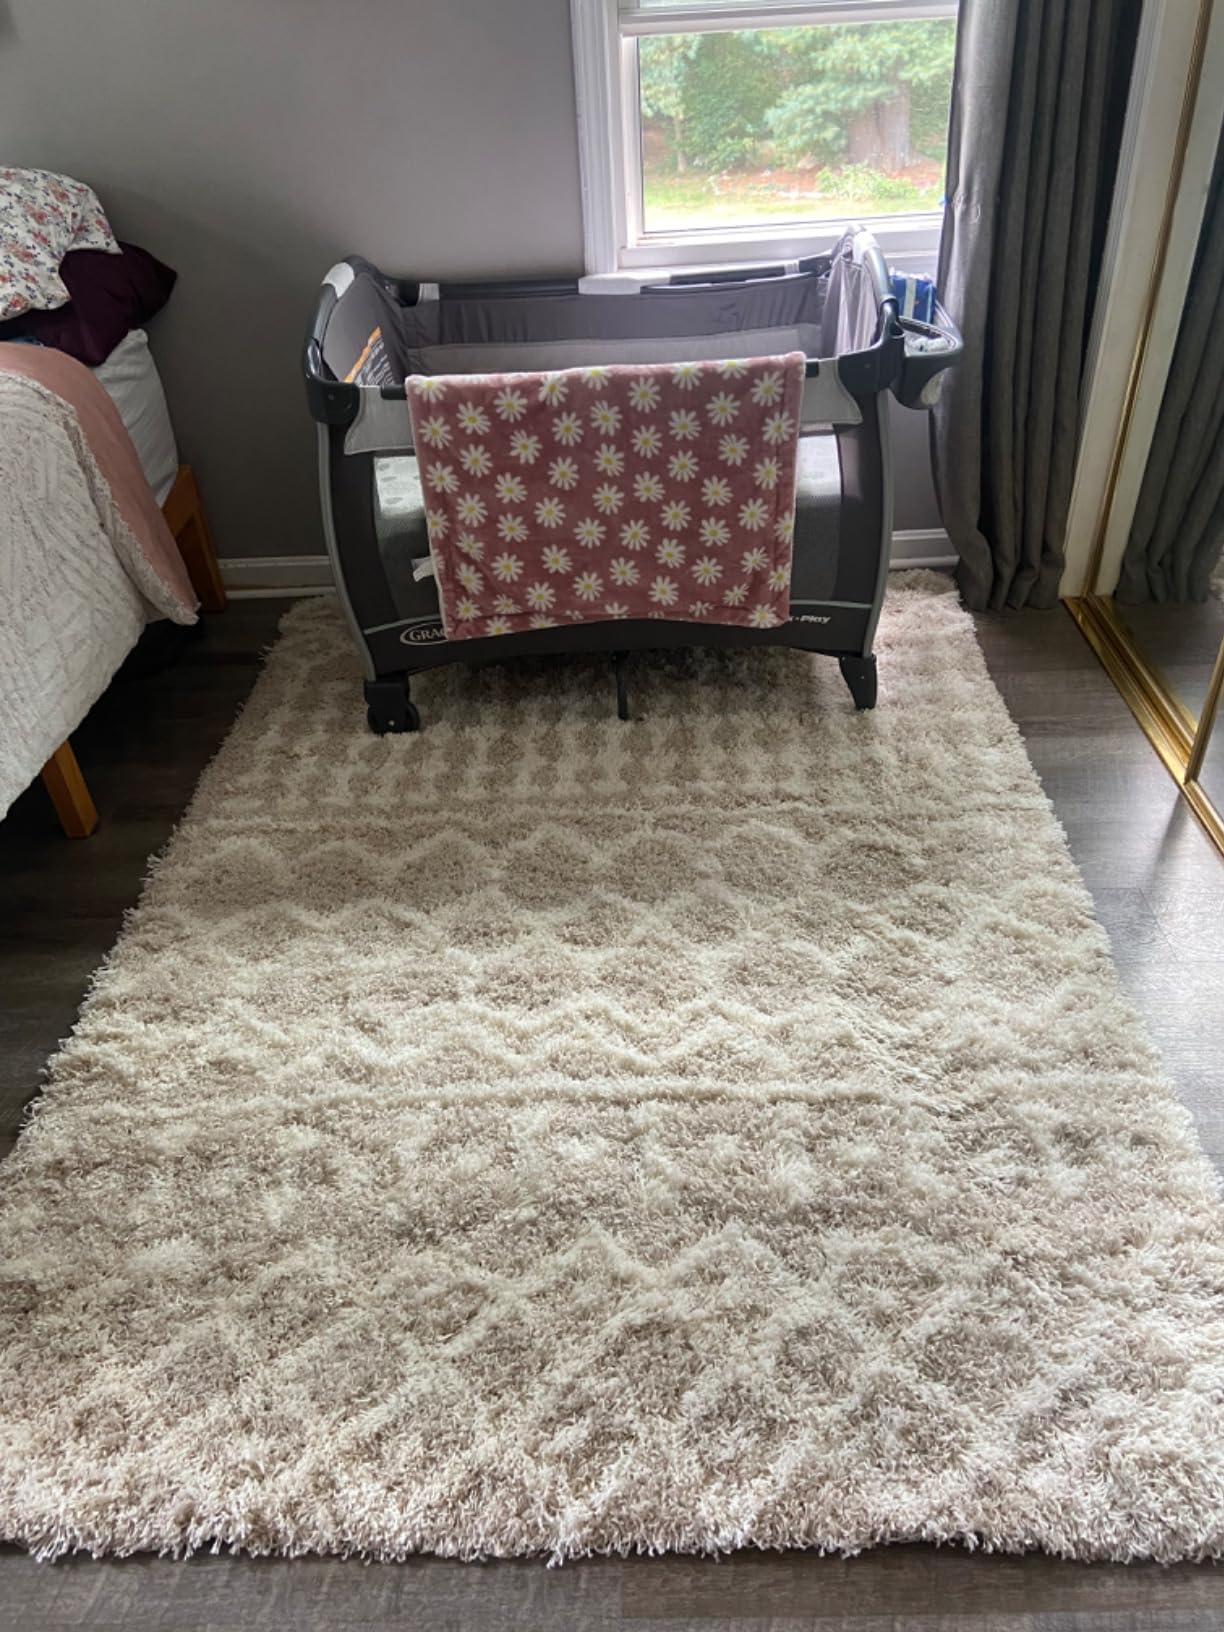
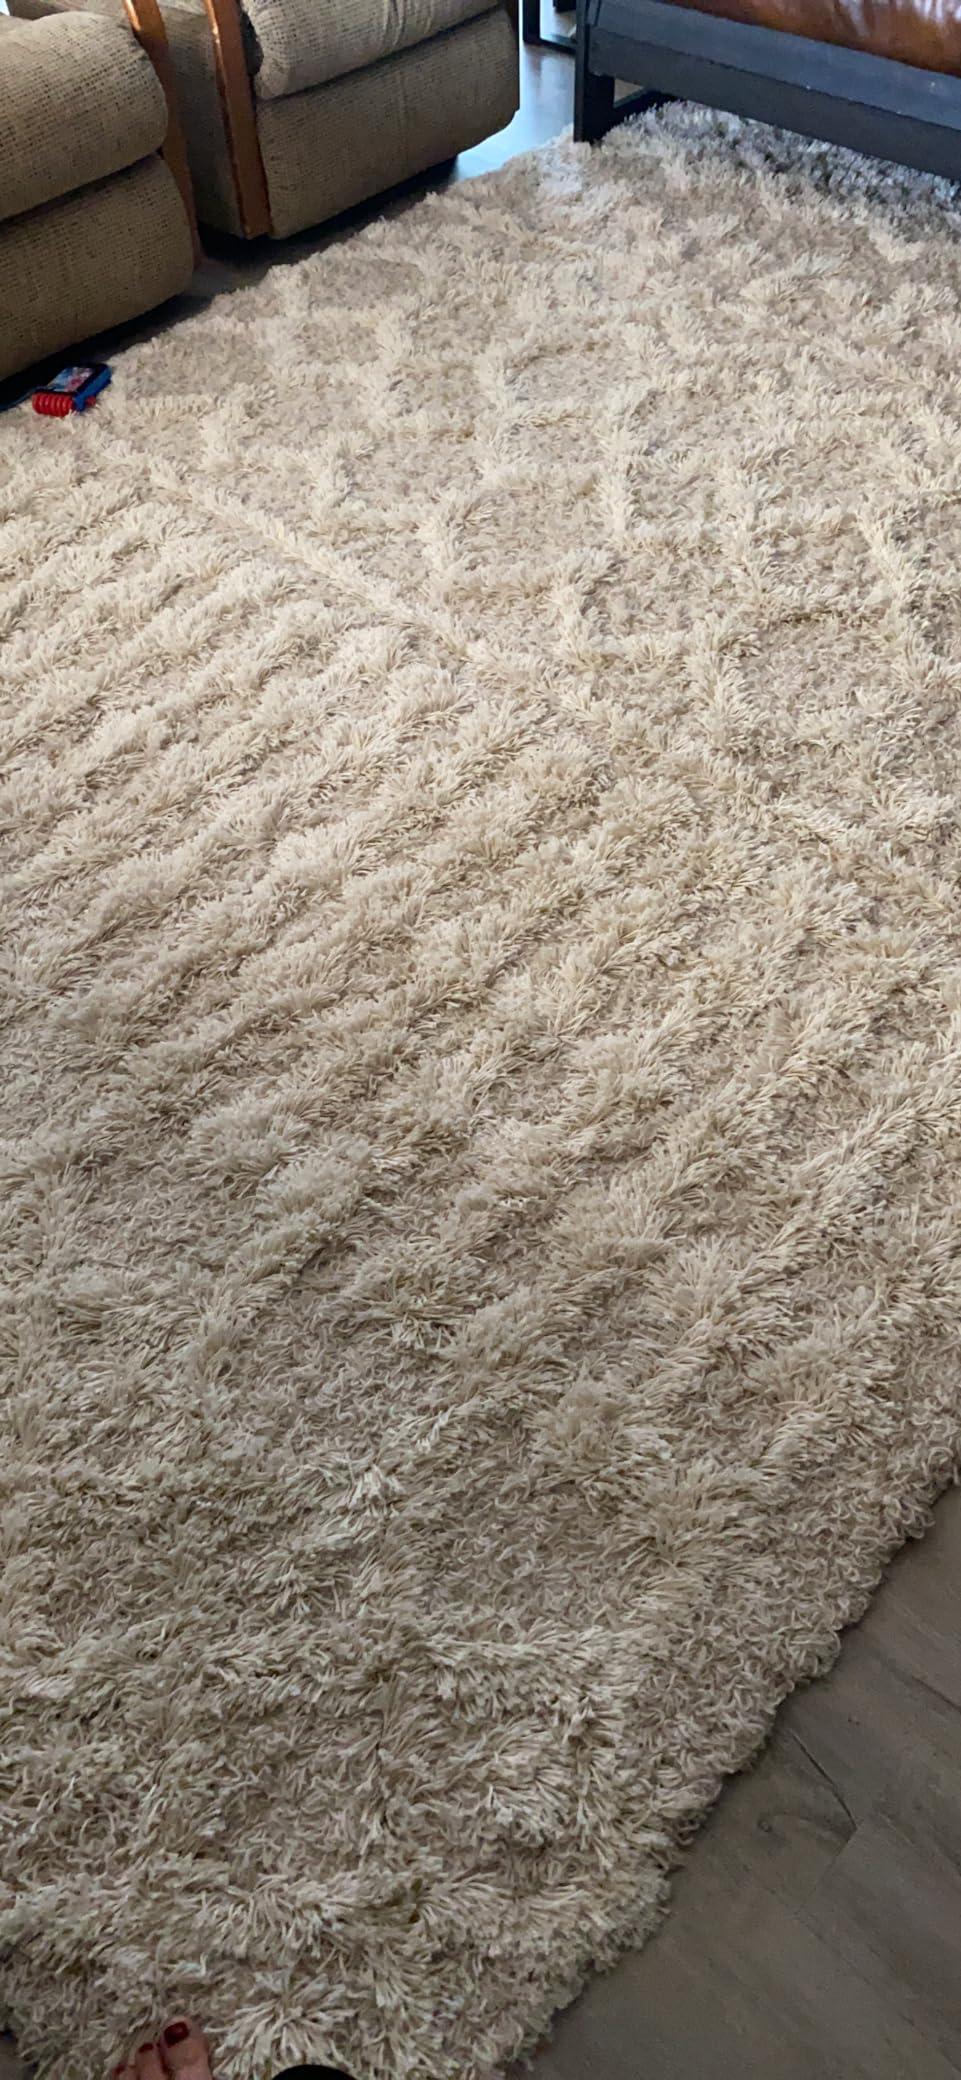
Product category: misc
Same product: yes